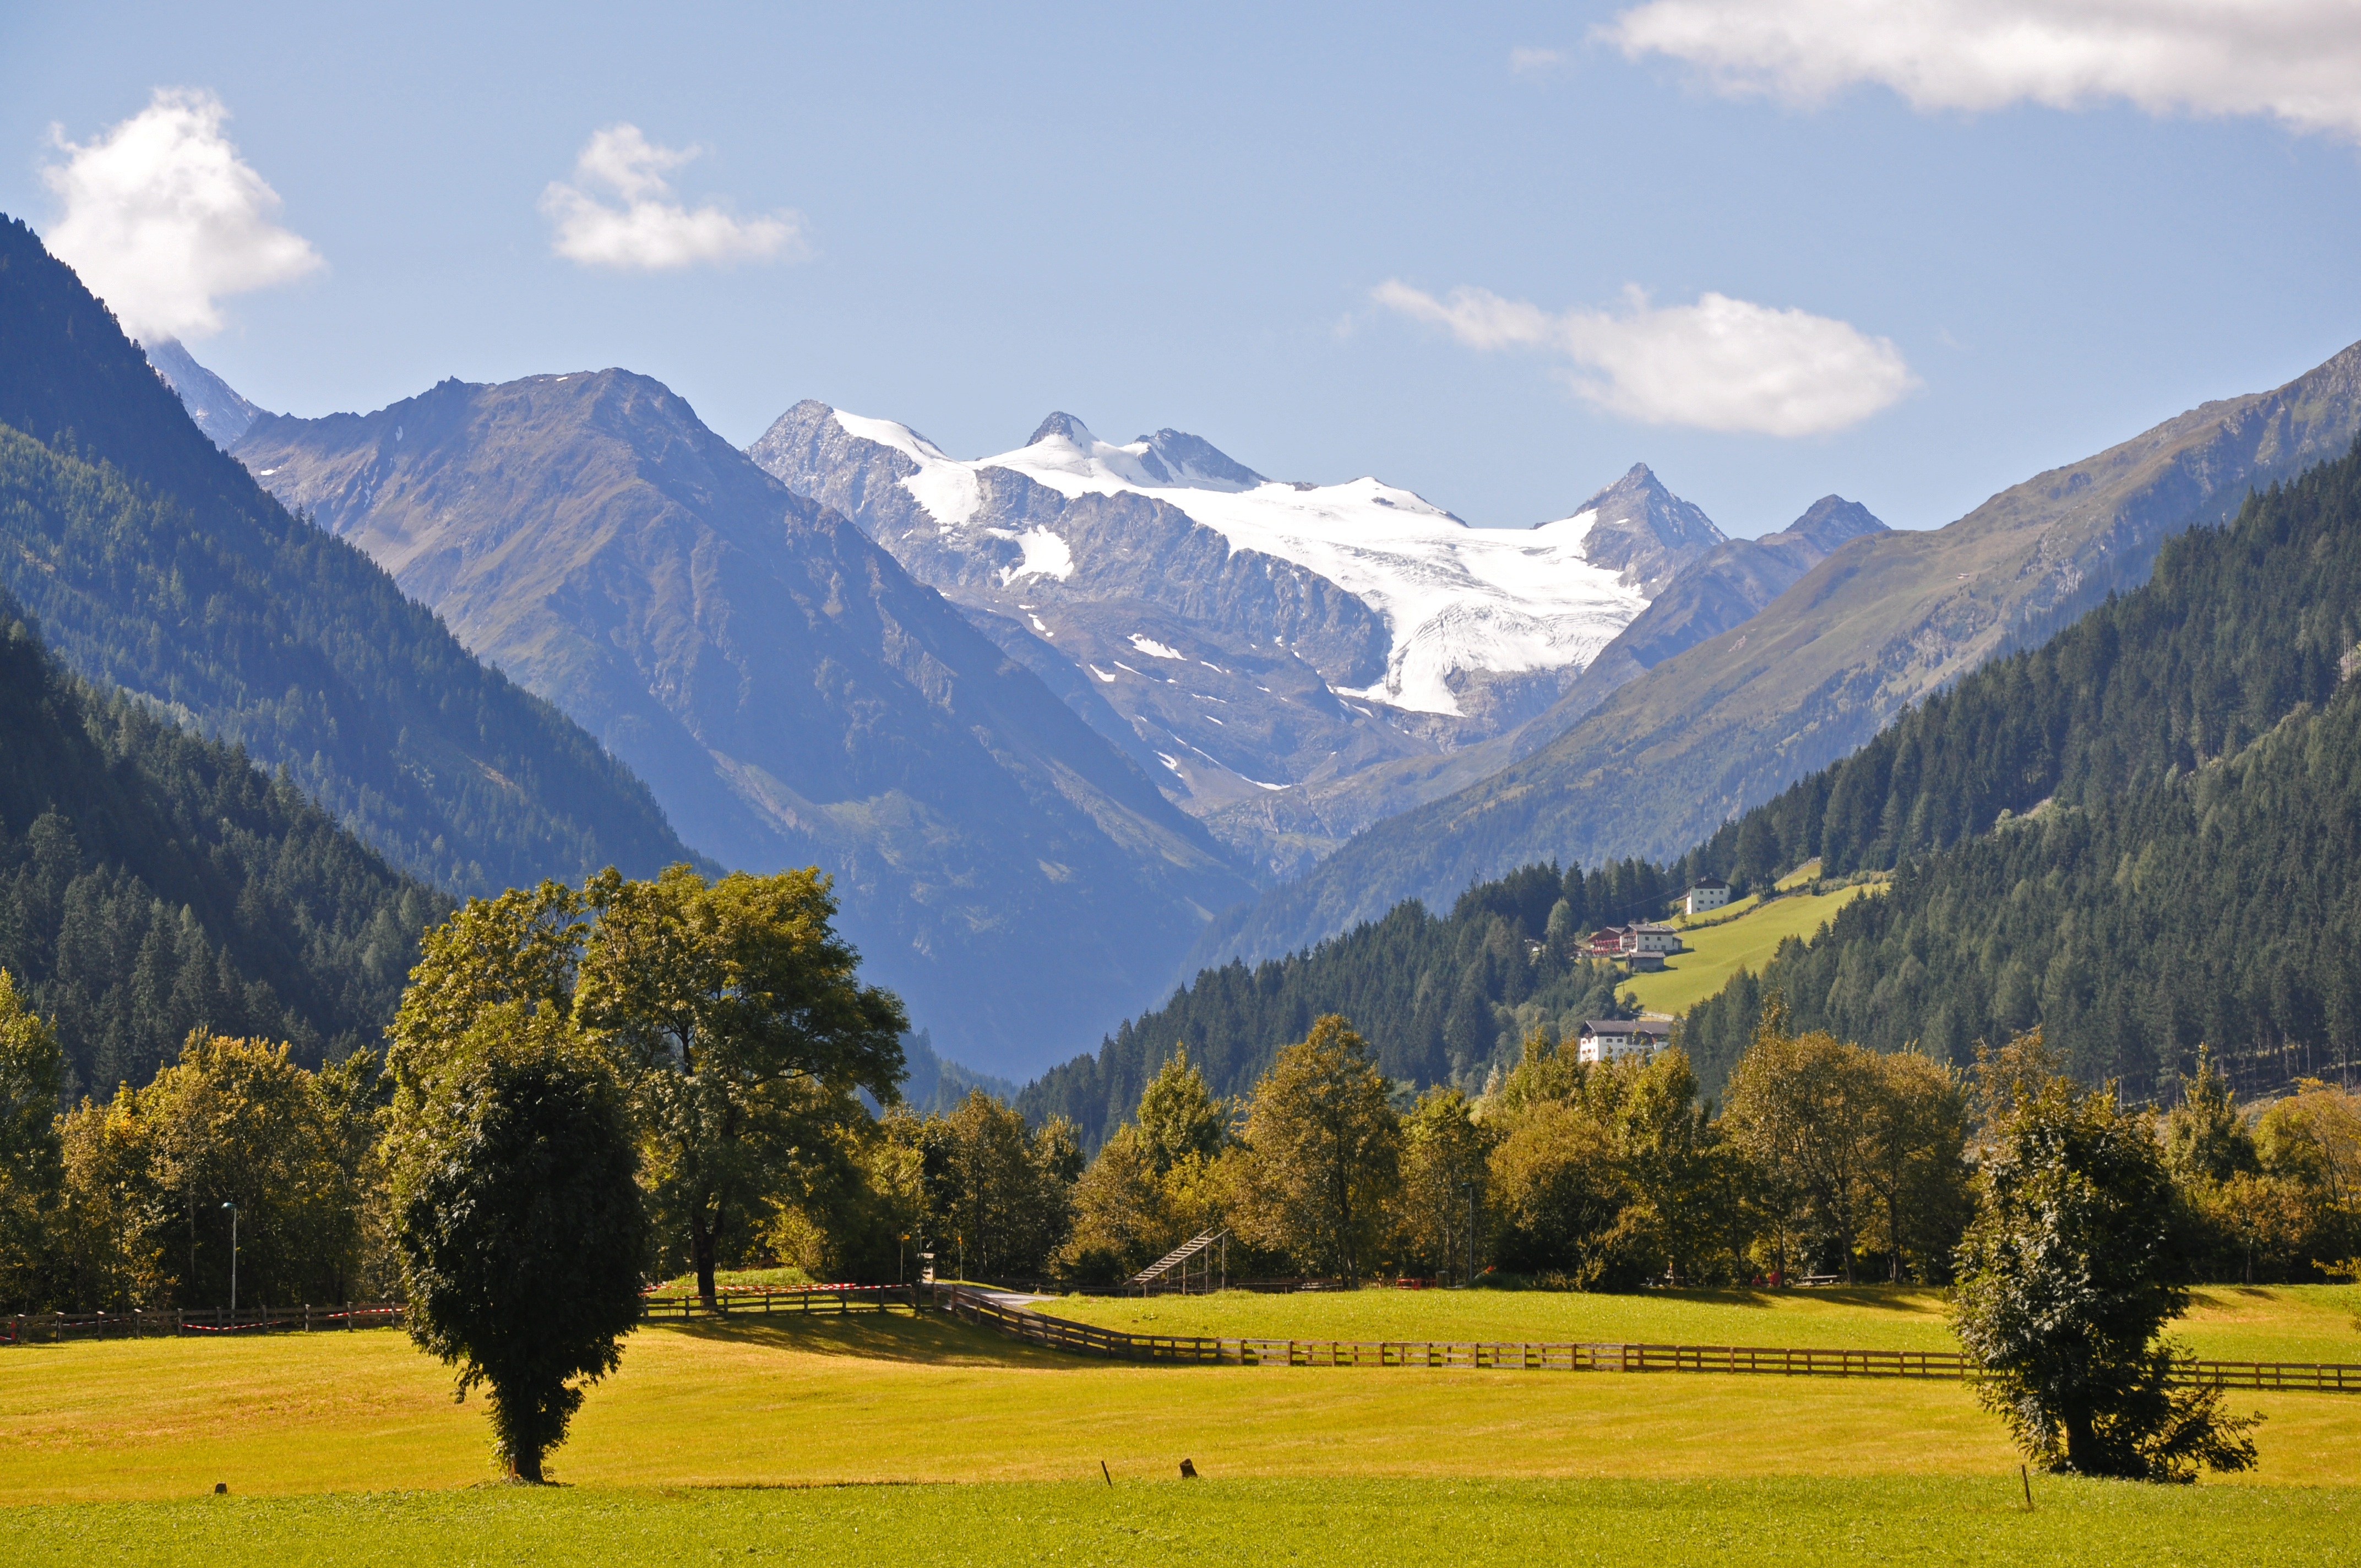
landscape, tree, nature, grass, wilderness, mountain, winter, cloud, sky, field, meadow, prairie, leaf, hill, valley, mountain range, daytime, pasture, alpine, highland, national park, plain, bank, massif, mountains, alps, grassland, plateau, fell, elevation, ecosystem, mountain pass, hill station, biome, continental divide, grass family, mountainous landforms, ecoregion, national trust for places of historic interest or natural beauty, mount scenery